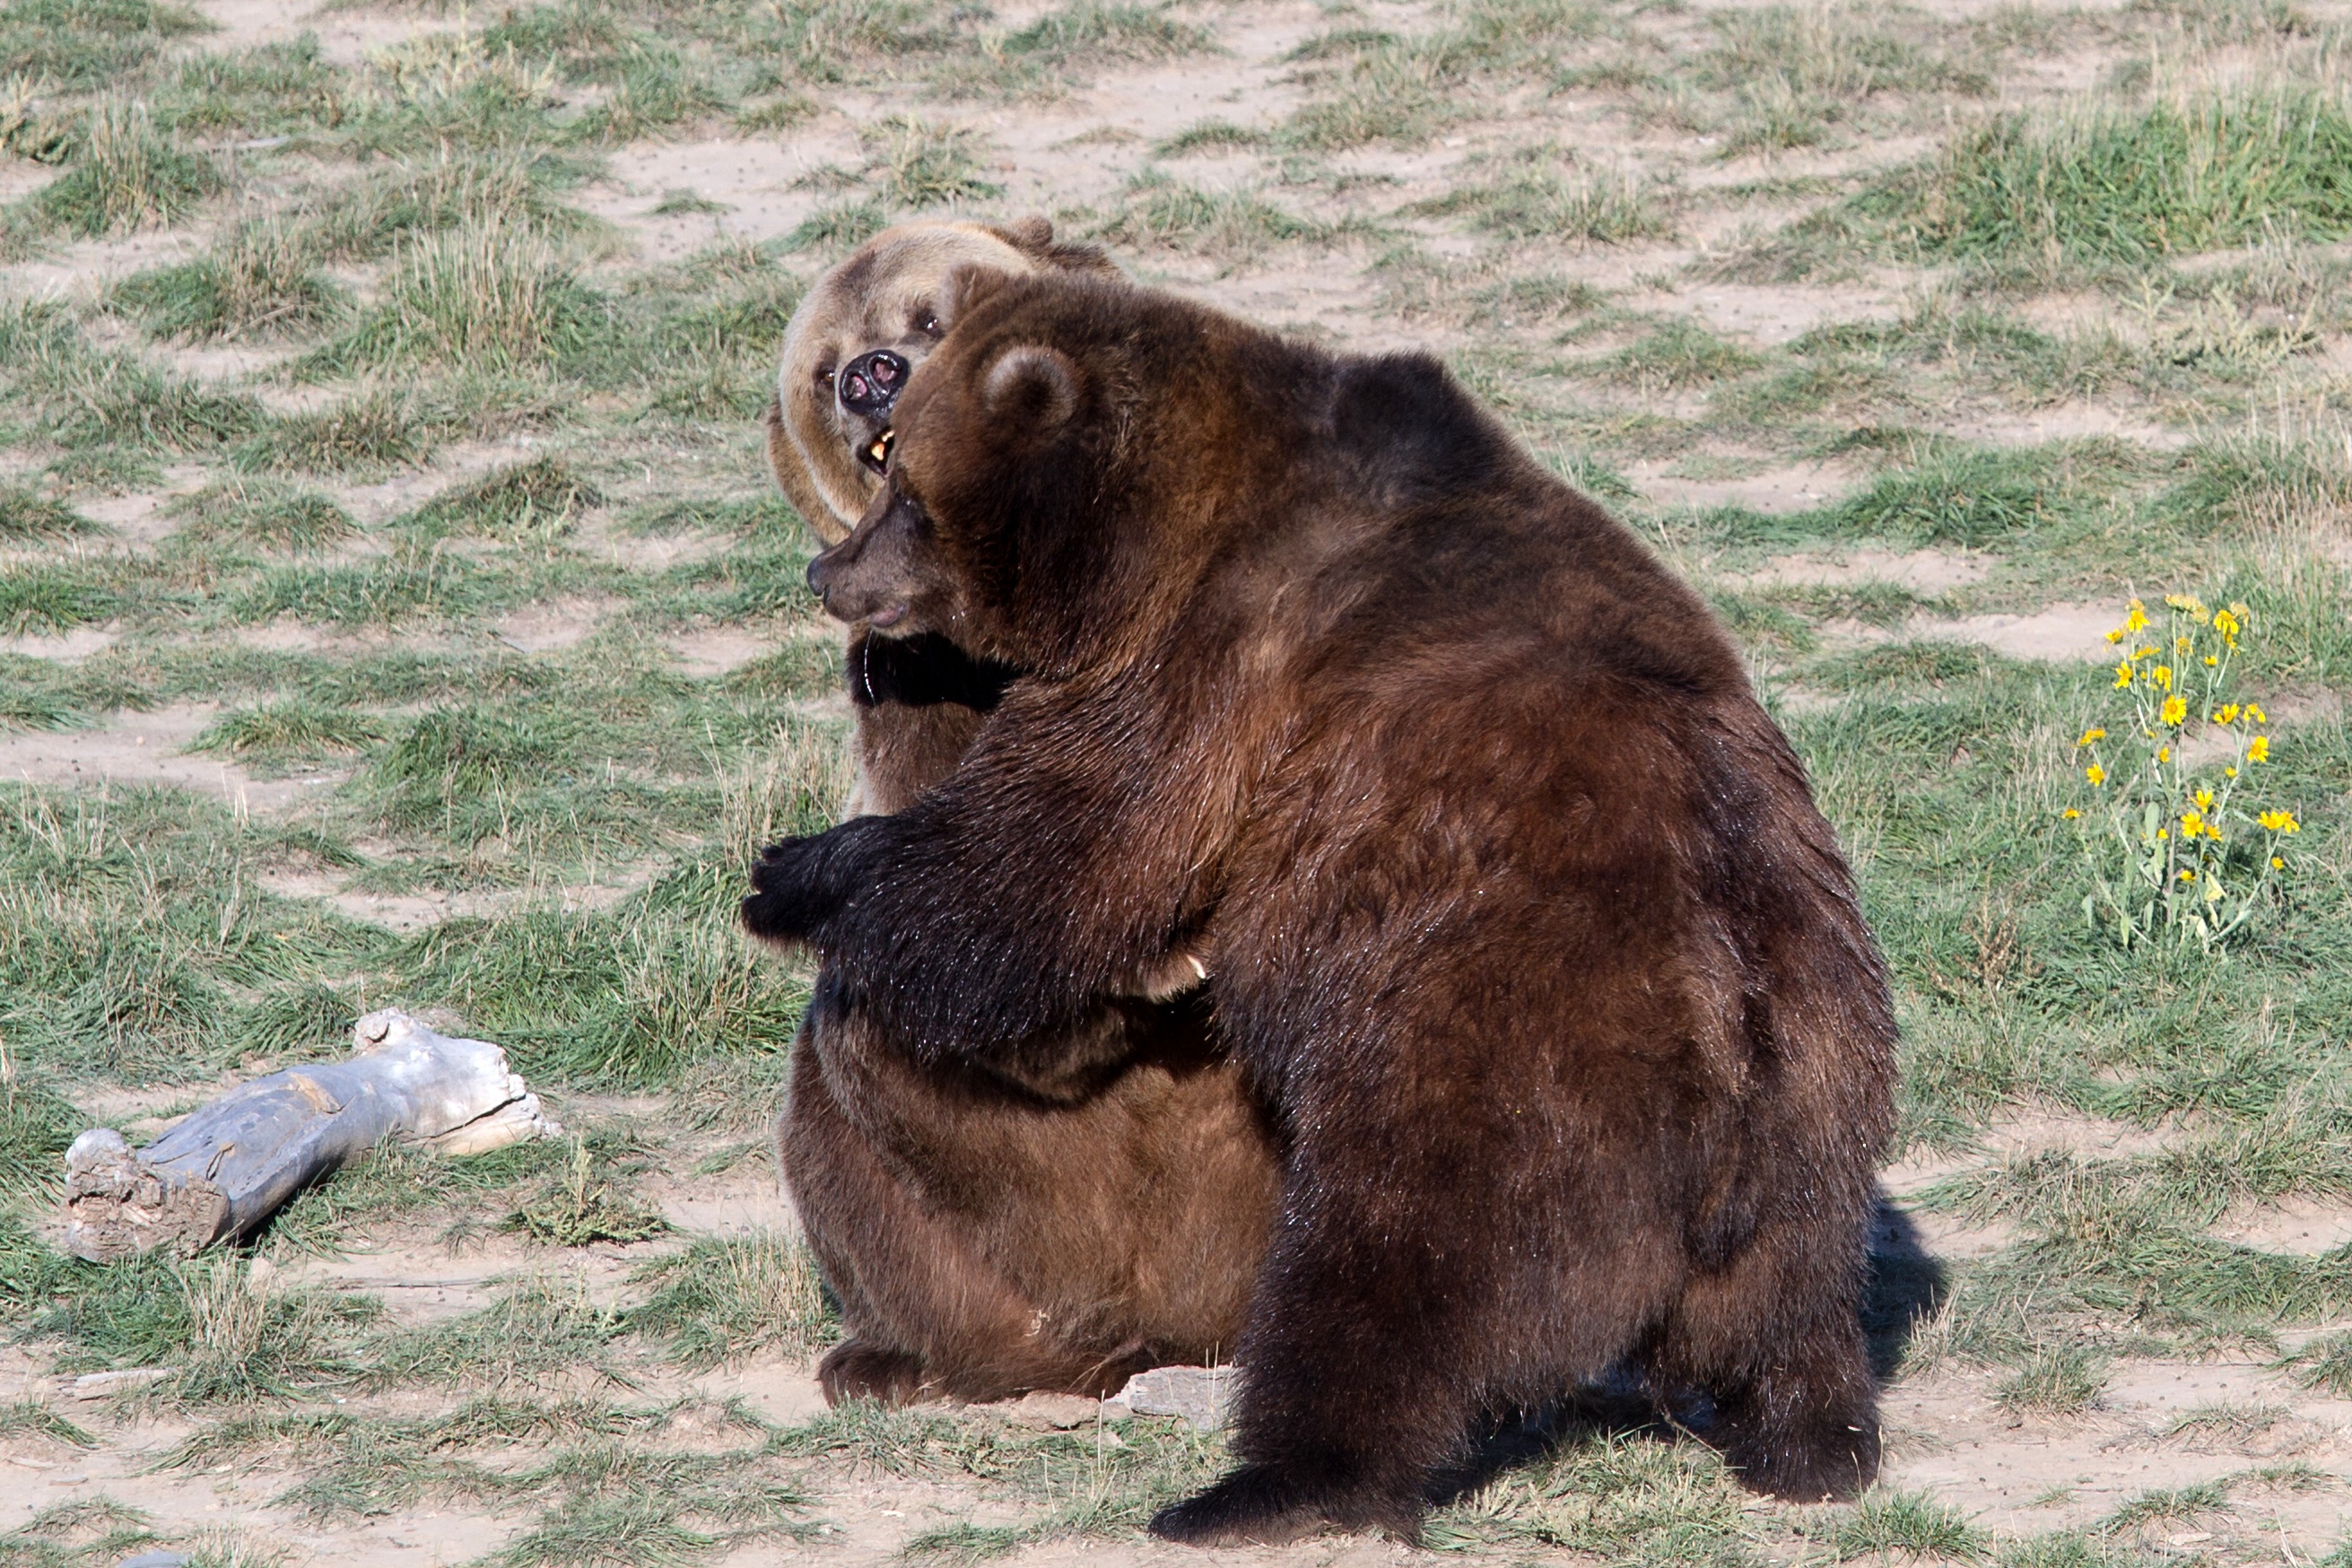
bear, wildlife, grizzly, zoo, mammal, predator, fauna, lion, brown bear, wild animal, vertebrate, dangerous, grizzly bear, dog breed group, muskox